Sakuma Station

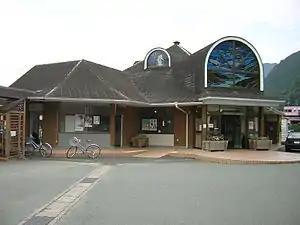
Sakuma Station in September 2006

is a railway station on the Iida Line in Tenryū-ku, Hamamatsu, Shizuoka Prefecture, Japan, operated by Central Japan Railway Company (JR Central).